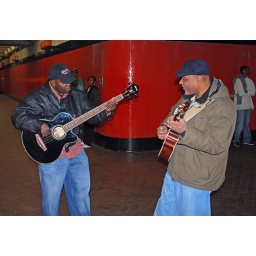
Keith and Donny playing near a red tiled wall at Five Points MARTA station.